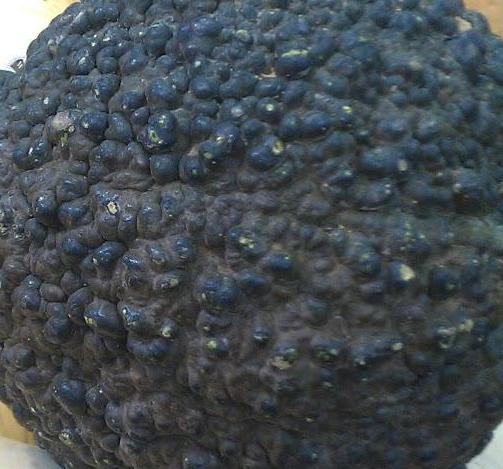
Texture: bumpy